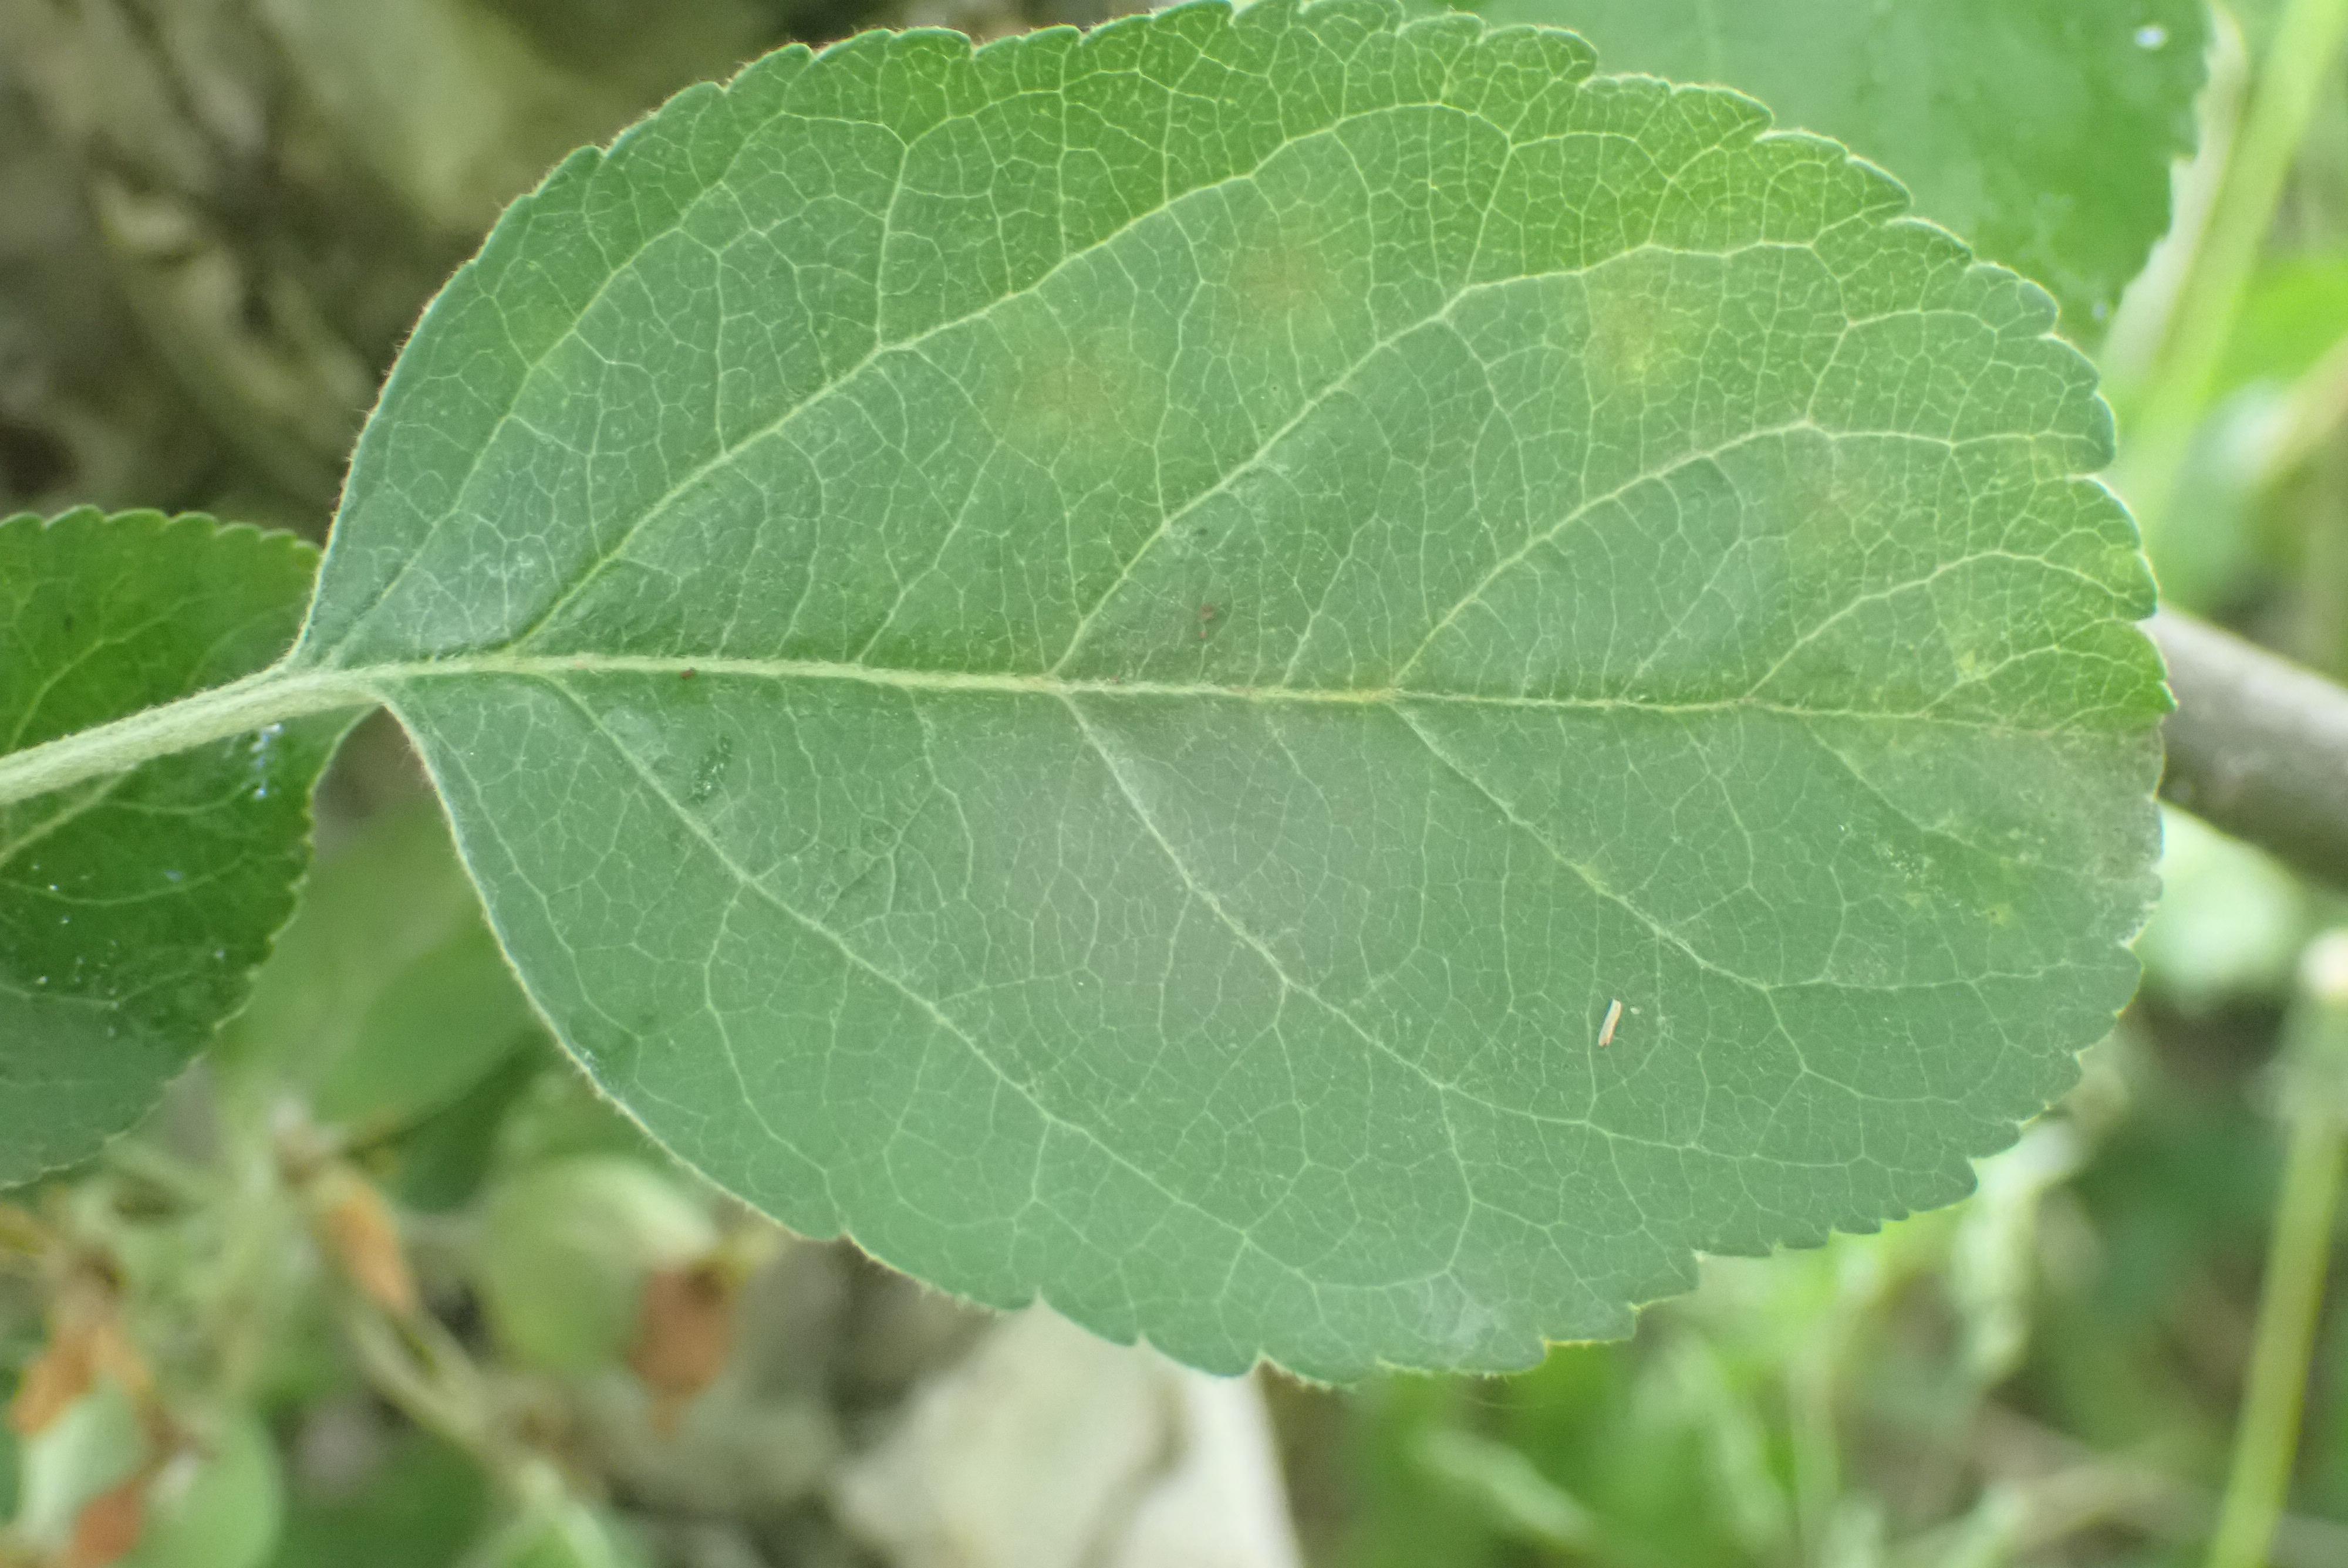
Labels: scab